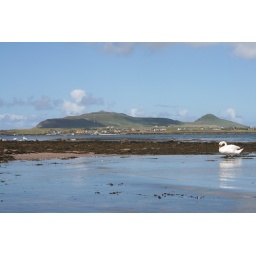
The yellow building in the distance is a pub.